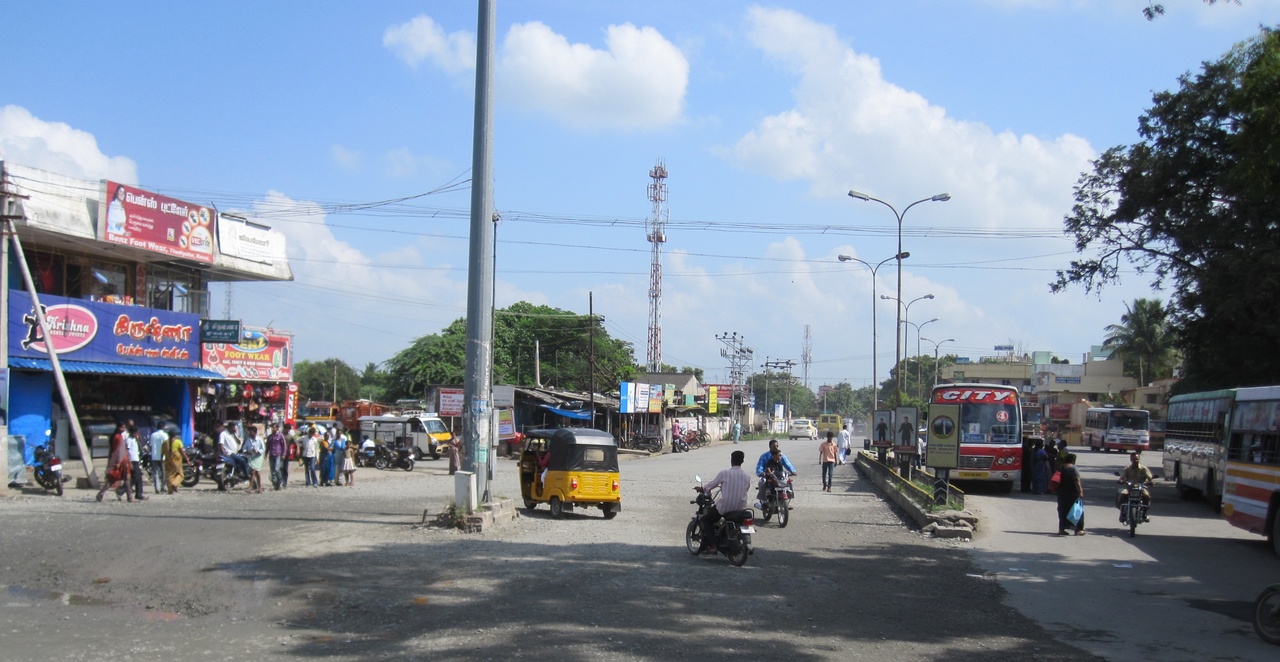
Thudiyalur busstand, coimbatore (on mettupalayam road)